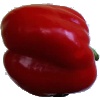
Label: Pepper Red 1